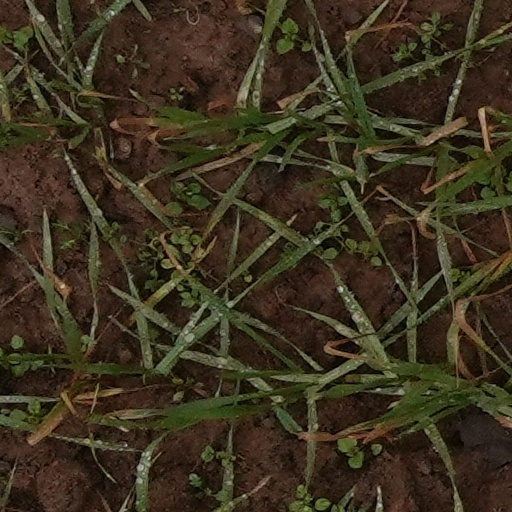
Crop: wheat